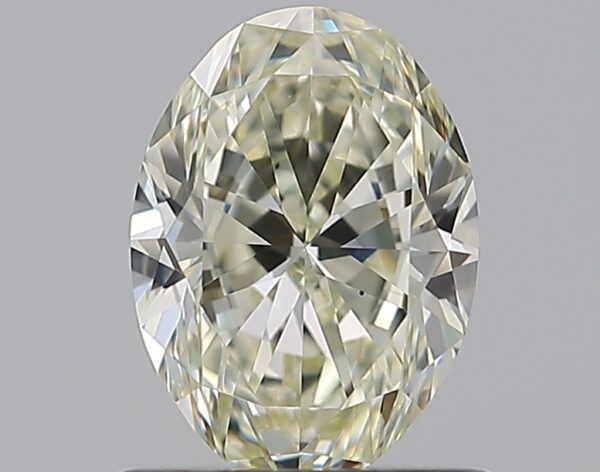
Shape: oval
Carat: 0.85
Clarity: VS2
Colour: M
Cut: EX
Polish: EX
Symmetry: VG
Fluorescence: F
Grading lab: GIA
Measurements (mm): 7.13 x 5.2 x 3.28